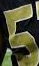
Number: 5